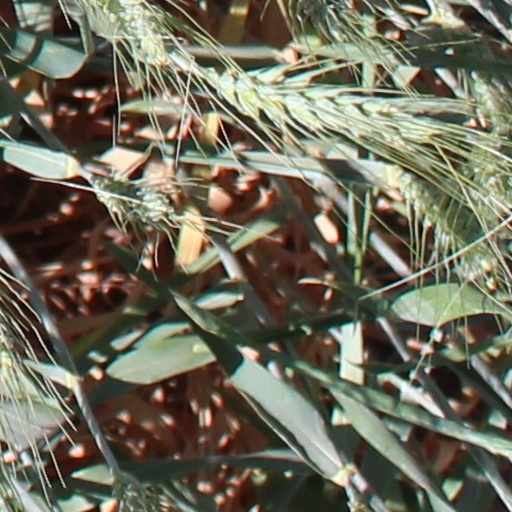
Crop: wheat